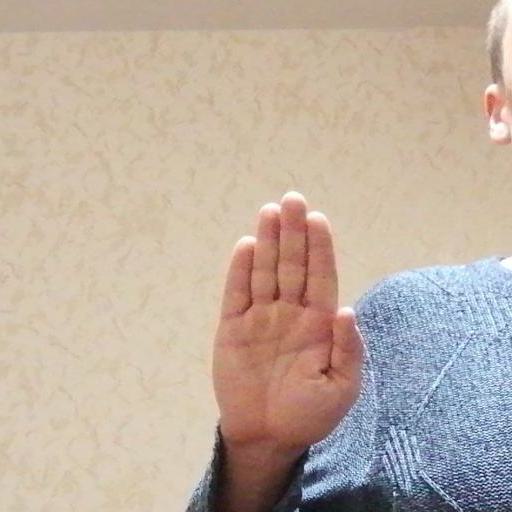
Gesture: stop